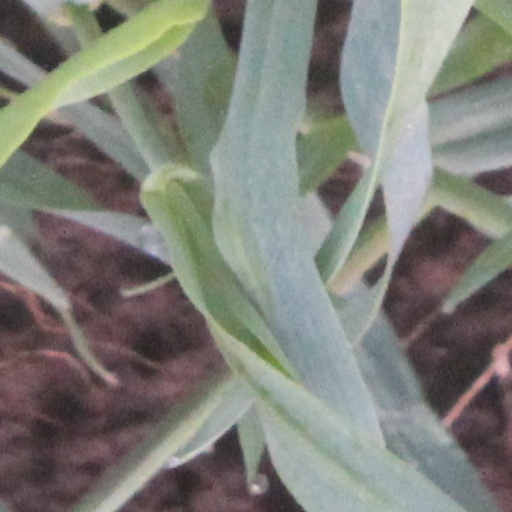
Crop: wheat